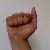
The image shows a hand gesture representing the letter 'A' in Indian Sign Language.